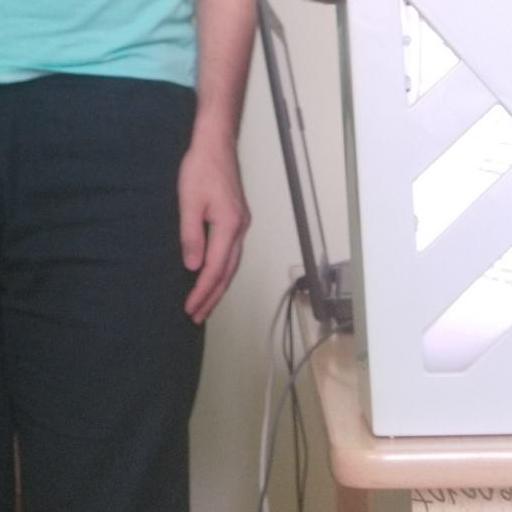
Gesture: no_gesture